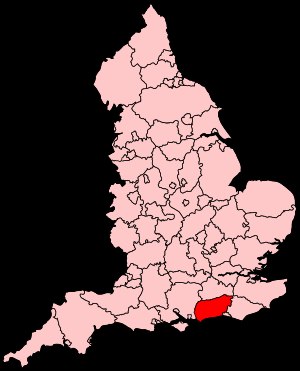
West Sussex
West Sussex i England
West Sussex er et grevskab i det sydlige England. Det grænser op til Hampshire, Surrey og East Sussex samt dobbeltbyen Brighton and Hove. West Sussex var oprindeligt en del af det historiske grevskab Sussex, men det blev opdelt i to administrative distrikter i 1888, og disse blev endelig skilt helt fra hinanden i 1974. Hovedbyen er Chichester, mens de største byer er Crawley og Worthing med omkring 100.000 indbyggere hver. Det samlede befolkningstal er omkring 770.000, spredt ud over et areal på 1991 km².